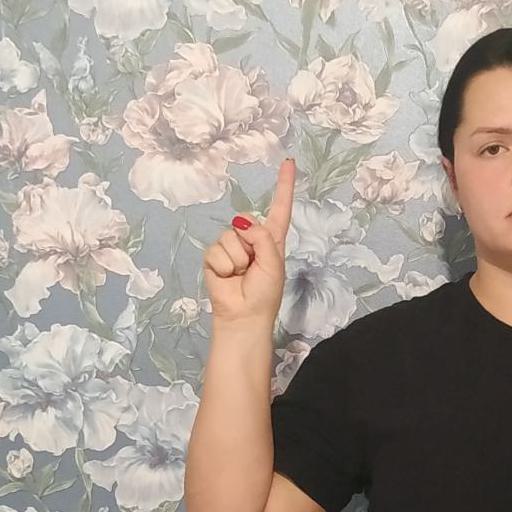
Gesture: one